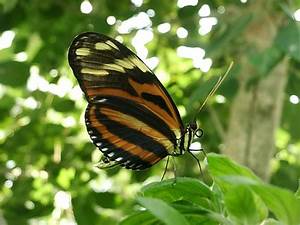
Label: farfalla